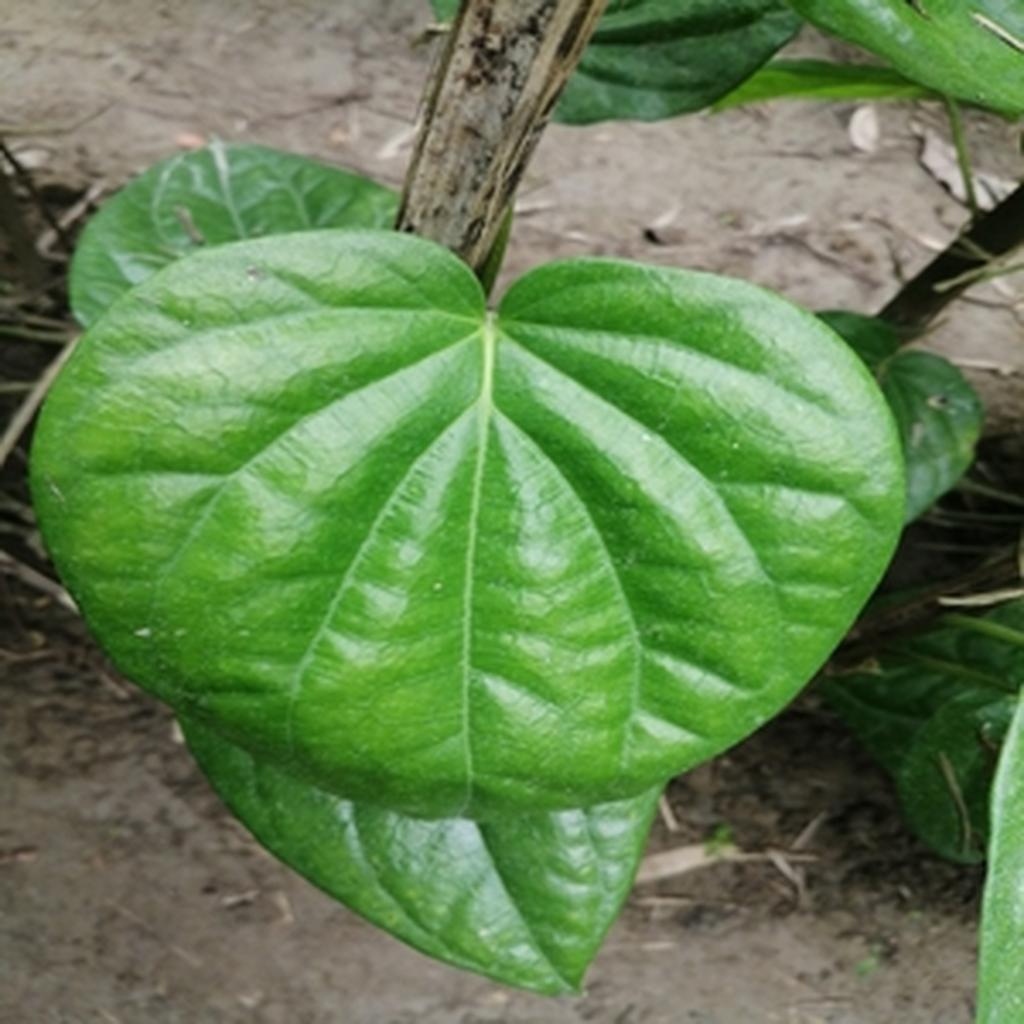
Label: Healthy_Leaf